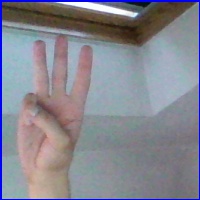
Letra: W